Bobby Jacobs

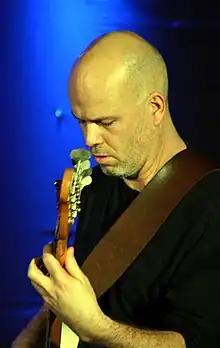
Bobby Jacobs live with Focus in 2014

Bobby Jacobs (born 16 February 1965) is a Dutch bassist, songwriter and producer best known as the former bassist for the Dutch rock band Focus, from 2002 to December 2016.